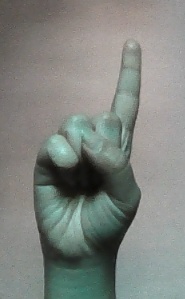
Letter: bb